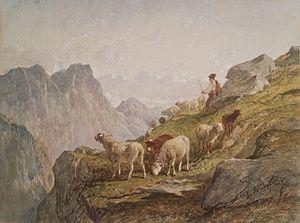
Félix-Saturnin Brissot de Warville, né à Véron le 7 mai 1818 et mort le 26 juin 1892 à Versailles, est un peintre français.